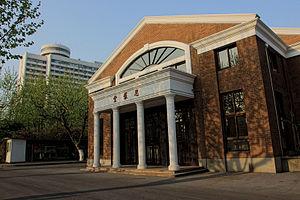
L'université normale de la Chine de l'Est est une université nationale chinoise située à Shanghai. Fondée en 1951, elle fut la première école normale supérieure de la République populaire de Chine.